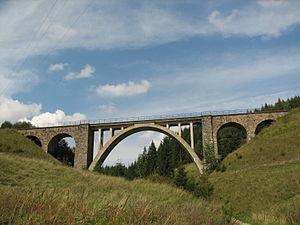
La ligne 173 des chemins de fer Slovaque relie Margecany